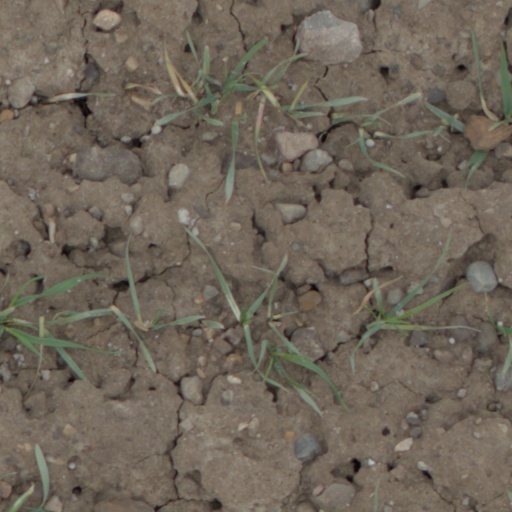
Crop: wheat